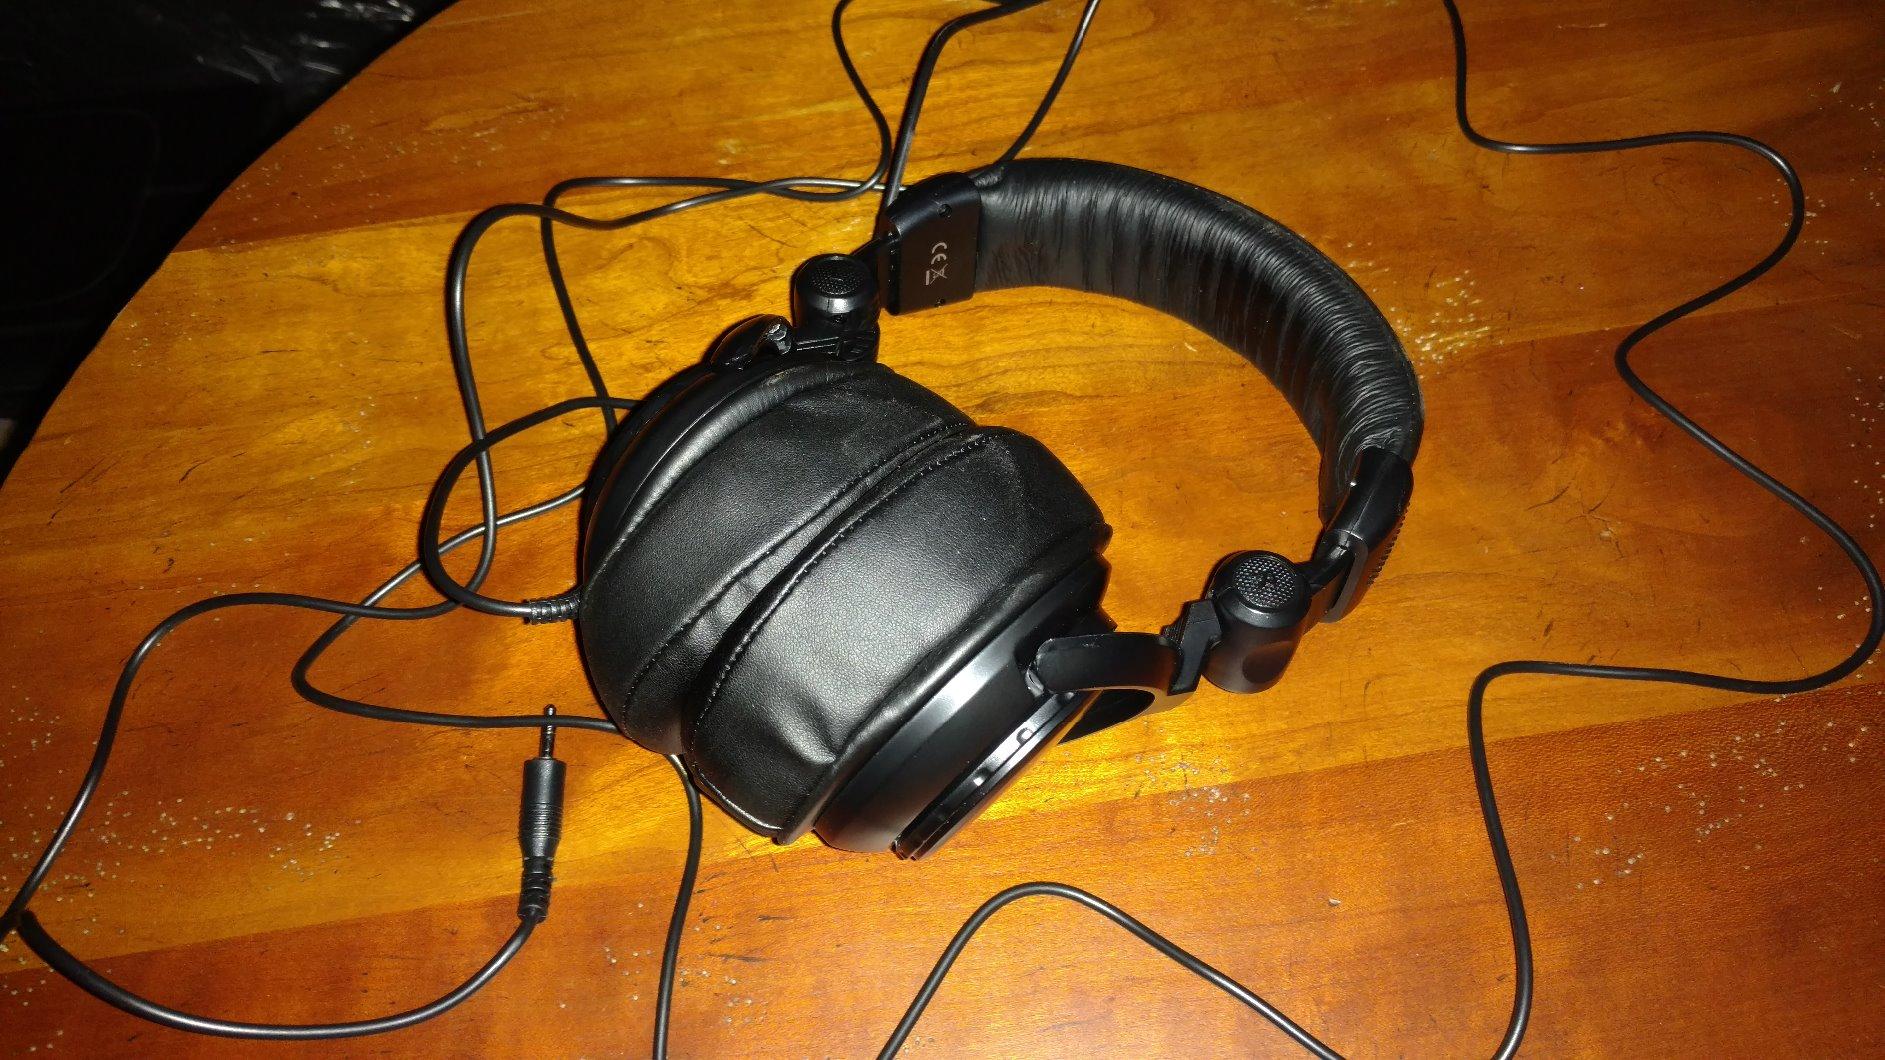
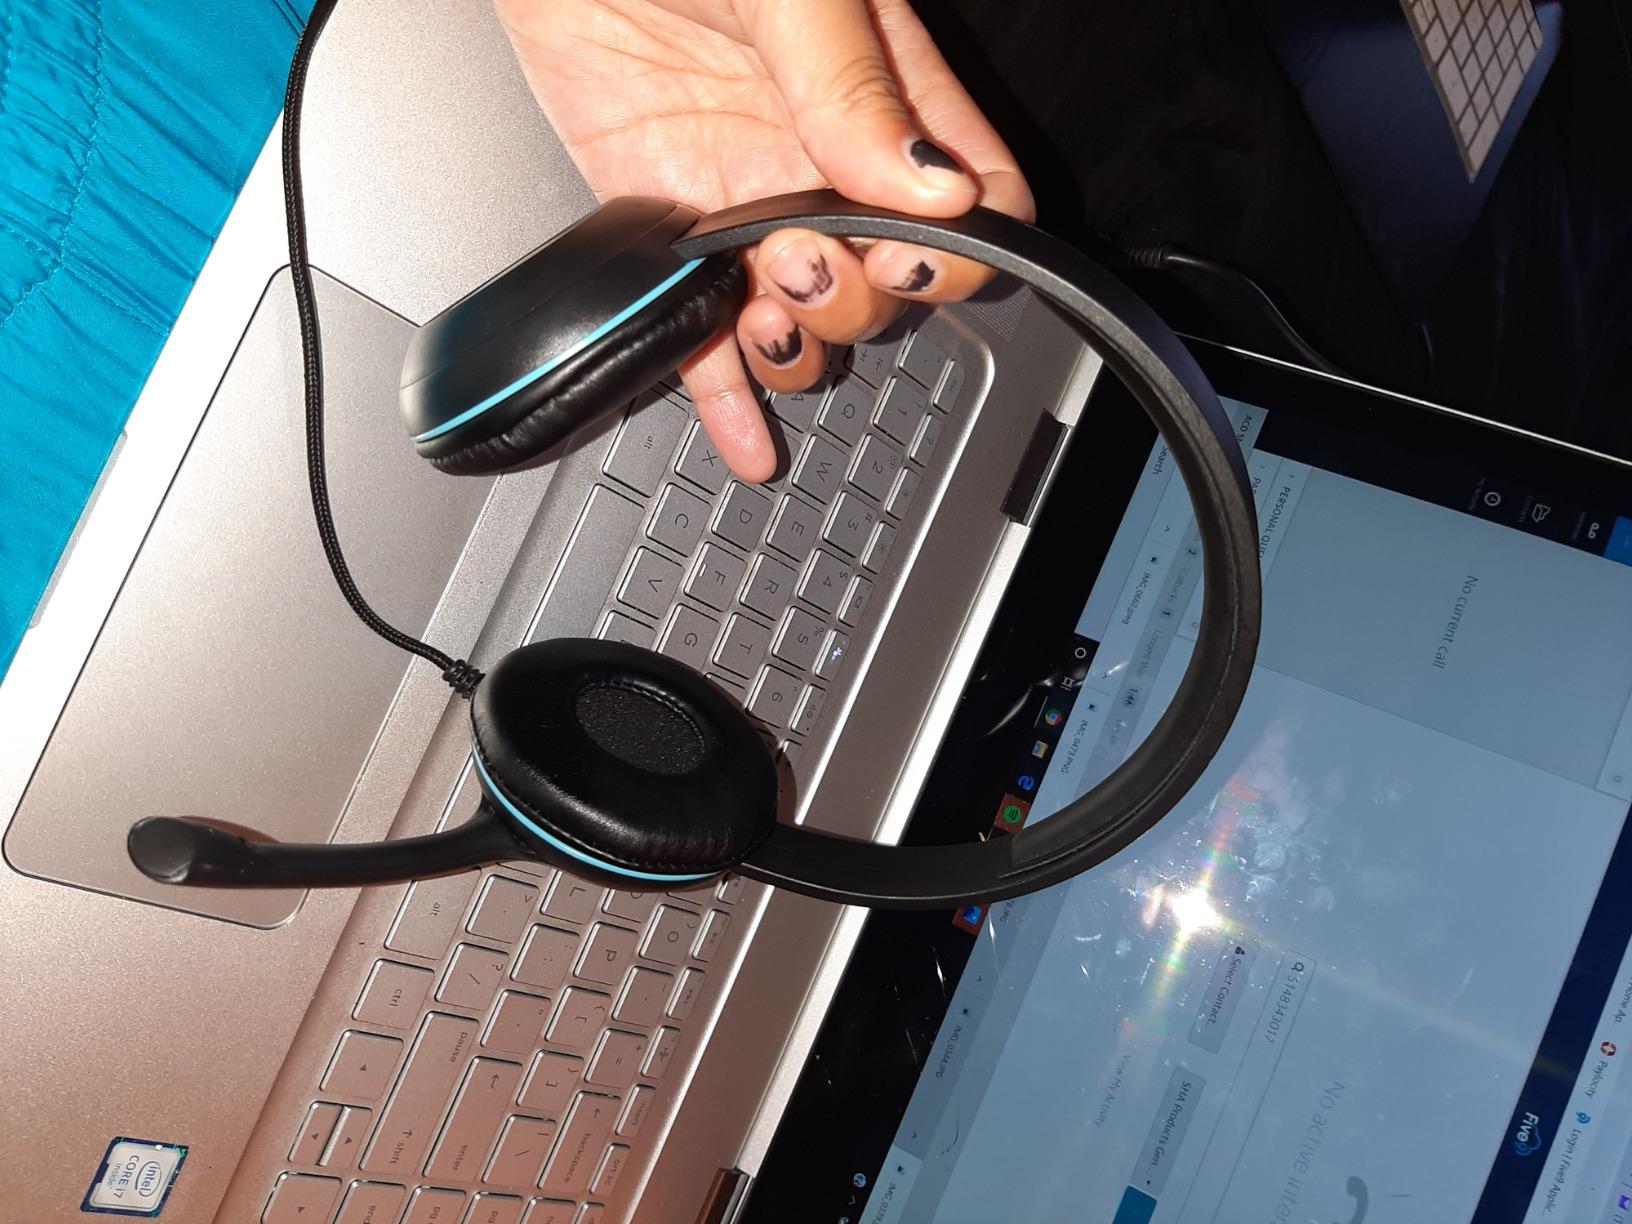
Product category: headphones
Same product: no